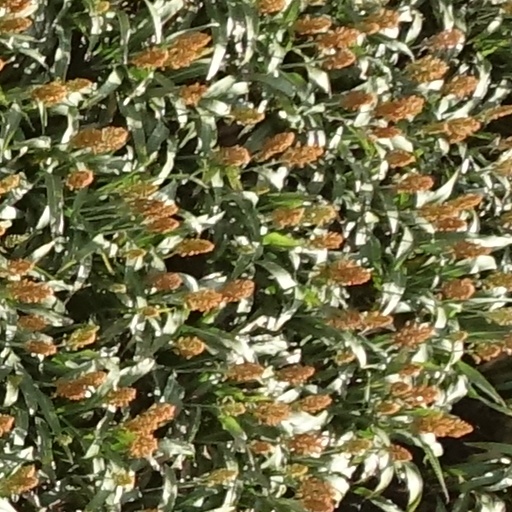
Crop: sorghum